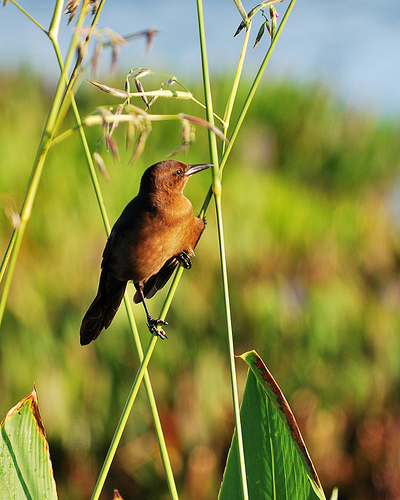
this bird has long black tarsus, feet and bill while its feathers on the body have a brownish red color.
this brown bird with his medium sized bill is pitched on a twig with its long tarsus's.
the bird has a long black bill and a black eyering.
small brown and yellow bird with long brown tarsus and long brown beak
this bird has a speckled belly and breast with a short pointy bill.
this bird has wings that are orange and has a flat beak
this bird has wings that are brown and has a black billa small brown bird with a long, pointed, black beak.
this particular bird has a belly that is brown and has a black billa dark brown bird with a short pointed beak.
Species: Boat Tailed Grackle